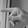
ASL letter: P